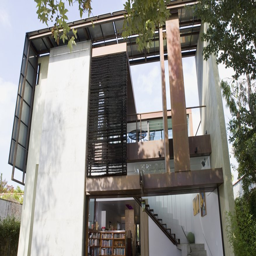
solar paneling on a home often increases its value .